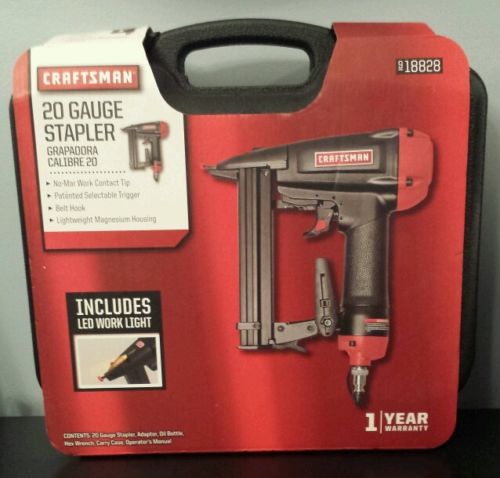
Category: stapler